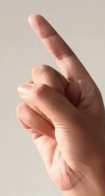
ASL sign: Z